Japanese battleship Yamato

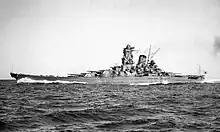
"Yamato" during sea trials, October 1941

"Yamato"s main battery consisted of nine 45-caliber Type 94 guns—the largest ever fitted to a warship, although the shells were not as heavy as those fired by the British 18-inch naval guns of . Each gun was long, weighed , and was capable of firing high-explosive or armor-piercing shells . Her secondary battery comprised twelve guns mounted in four triple turrets (one forward, one aft, two amidships), and twelve guns in six twin mounts (three on each side amidships). These turrets had been taken off the s when those vessels were converted to a main armament of guns. In addition, "Yamato" carried twenty-four anti-aircraft guns, primarily mounted amidships. When refitted in 1944 and 1945 for naval engagements in the South Pacific, the secondary battery configuration was changed to six 155 mm guns and twenty-four 127 mm guns, and the number of 25 mm anti-aircraft guns was increased to 162.